Terraforming

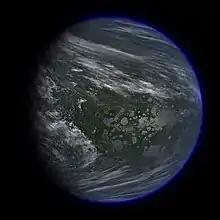
An artist's conception of the terraformed Mercury

Although the gravity on Earth's Moon is too low to hold an atmosphere for geological spans of time, if given one, it would retain it for spans of time that are long compared to human lifespans. Landis and others have thus proposed that it could be feasible to terraform the Moon, although not all agree with that proposal. Landis estimates that a 6.89 kPa atmosphere of pure oxygen on the Moon would require on the order of two hundred trillion tons of oxygen, and suggests it could be produced by reducing the oxygen from an amount of lunar rock equivalent to a cube about fifty kilometers on an edge. Alternatively, he suggests that the water content of "fifty to a hundred comets" the size of Halley's Comet would do the job, "assuming that the water doesn't splash away when the comets hit the moon." Likewise, Benford calculates that terraforming the moon would require "about 100 comets the size of Halley's."